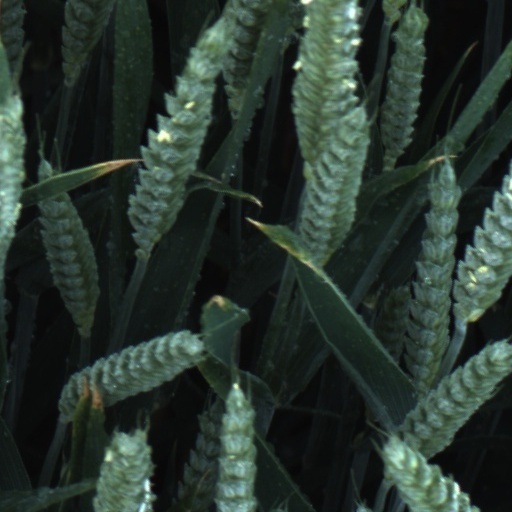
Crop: wheat